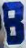
Number: 8